Ropata Wahawaha

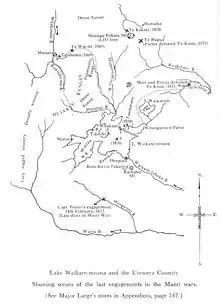
Map of Lake Waikaremoana and Urewera country, showing location of the major conflicts during Te Kooti's War

Despite Te Kooti evading capture, he was now largely a spent force. McLean was pleased with the result and rewarded Ngāti Porou by announcing the withdrawal of the Government's claim to disputed land on the East Cape. This prompted Ropata to raise another contingent of Ngāti Porou to pursue Te Kooti; Crosby notes his motivation was likely to ensure that McLean kept his word. He left Tūranga on 4 May with nearly 440 men, aiming to capture Ngāti Kowhatu, near the Mangaaruhe River. The weather conditions, being harsh, brought an end to the campaign which saw 22 prisoners captured. Ropata was also annoyed at the efforts of Ngāti Kahungunu, which had mounted a similar campaign at the same time, causing the Hauhau remnants to scatter. This reduced the effectiveness of Ropata's own operations. When Te Kooti raided a settlement at Uawa, on the East Cape, in late July, Ropata was seeking intelligence on his whereabouts. On hearing of the raid, he raised a war party of over 100 Ngāti Porou to pursue Te Kooti. After a few weeks of fruitless searching for Te Kooti in the bush around Taloga Bay, he withdrew.